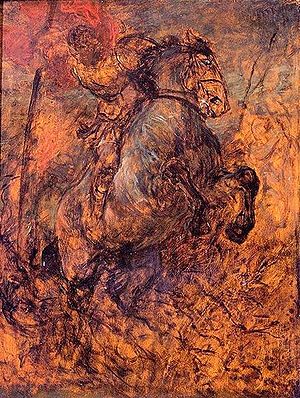
Wilhelm von Diez
Wilhelm von Diez, Dragedræberen Sankt Georg, 1897, Alte Nationalgalerie.
Albrecht Christoph Wilhelm von Diez var en tysk maler.